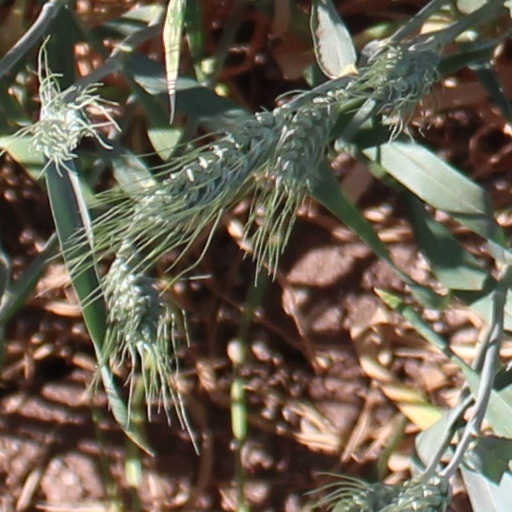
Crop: wheat